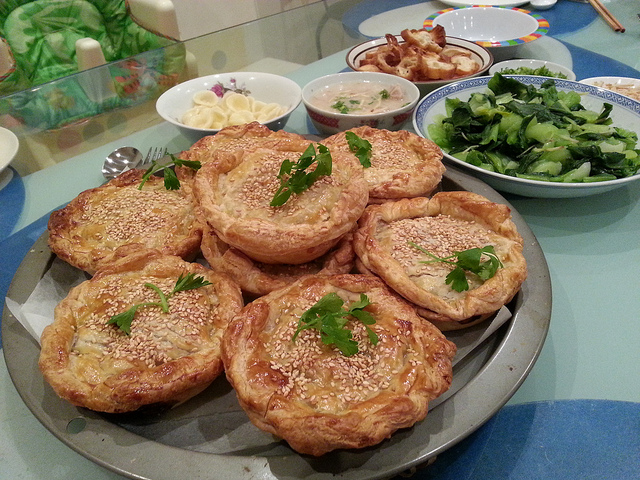
user: Given an image and a question. Answer the question in a short answer. Question: How do you cook this dish? Short Answer:
assistant: bake